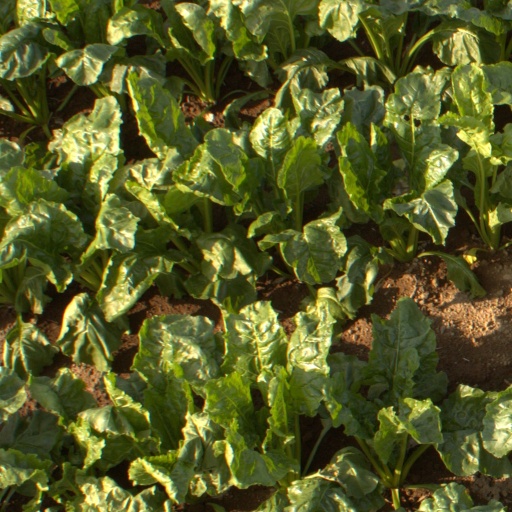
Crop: sugar beet